Tanks of the Israel Defense Forces

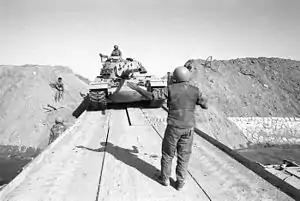
Israeli tanks crossing the Suez Canal

One of the greatest tank battles in history, the Battle of Golan Heights, took place during the Yom Kippur War. In the Golan Heights, the Syrians attacked two Israeli brigades and eleven artillery batteries with five divisions (the 7th, 9th and 5th, with the 1st and 3rd in reserve) and 188 batteries. They began their attack with an airstrike by about 100 aircraft and a 50-minute artillery barrage. The forward brigades of three divisions then penetrated the cease-fire lines and bypassed United Nations observer posts, followed by the main assault force, which was covered by mobile anti-aircraft batteries, bulldozers to penetrate anti-tank ditches, bridge-layers to overcome obstacles, and mine-clearance vehicles.